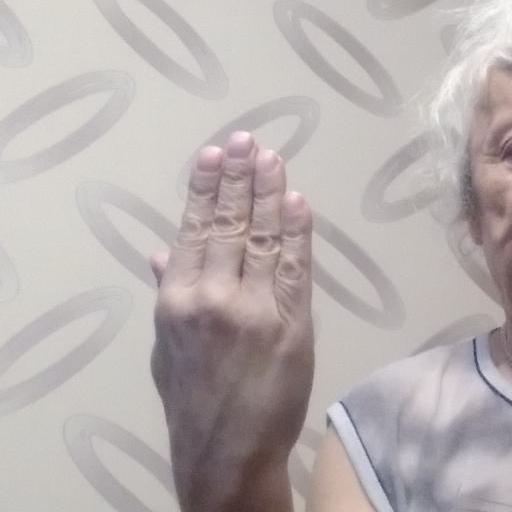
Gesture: stop_inverted